List of people from Louisiana

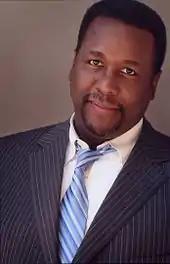
Wendell Pierce

Eli Manning (born 1981), New York Giants quarterback; son of Archie Manning; brother of Peyton and Cooper